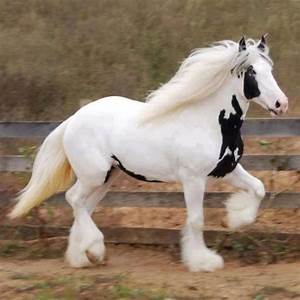
Label: horse